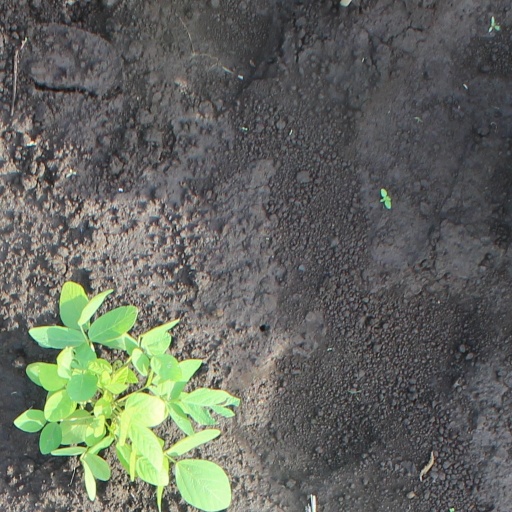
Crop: soybean